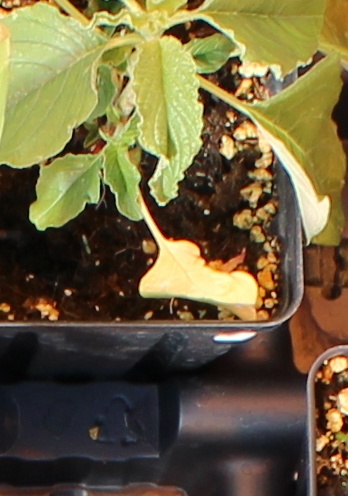
Label: Redroot Pigweed